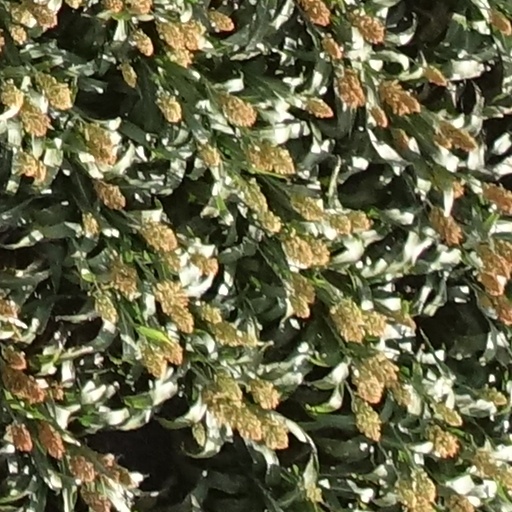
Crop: sorghum